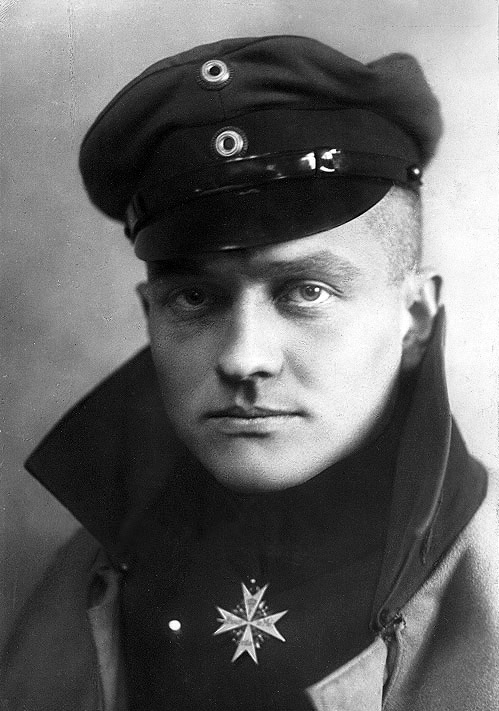
มันเฟรท ฟ็อน ริชท์โฮเฟิน

| name = มันเฟรท ไฟรแฮร์ ฟ็อน ริชท์โฮเฟิน
| image = Manfred von Richthofen.jpg
| image_size =250px
| caption = ริชท์โฮเฟินเมื่อได้รับอิสริยาภรณ์ "พัวร์เลอเมรีท" ค.ศ. 1917
| birth_name = มันเฟรท อัลเบร็ชท์ ไฟรแฮร์ ฟ็อน ริชท์โฮเฟิน
| nickname = บารอนแดง ()
| birth_place = ไคลน์บวร์ค จักรวรรดิเยอรมัน (ปัจจุบันอยู่ในวรอตสวัฟ ประเทศโปแลนด์)
| death_place = สันมอร์ล็องกูร์ สาธารณรัฐฝรั่งเศสที่ 3|ประเทศฝรั่งเศส
| branch = ไฟล์:War Ensign of Prussia (1816).svg|War Ensign of Prussia|border|23px กองทัพบกปรัสเซีย (1911–15)ไฟล์:War Ensign of Germany (1903–1919).svg|War Ensign of Germany|border|23px Luftstreitkräfte|หน่วยโจมตีอากาศ (1915–18)
| serviceyears = 1911–1918
| rank = ร้อยเอก ()
| battles = สงครามโลกครั้งที่หนึ่ง
* แนวรบด้านตะวันตก (สงครามโลกครั้งที่หนึ่ง)|แนวรบด้านตะวันตก
| signature = Manfred von Richthofen Signature.svg
ร้อยเอก มันเฟรท อัลเบร็ชท์ ไฟรแฮร์ ฟ็อน ริชท์โฮเฟิน () เป็นนักบินเครื่องบินรบของจักรวรรดิเยอรมันในช่วงสงครามโลกครั้งที่หนึ่ง เจ้าของสมญานาม "บารอนแดง" (Red Baron) เขาถูกบันทึกสถิติทางการว่าสามารถยิงเครื่องบินฝ่ายตรงข้ามตกถึง 80 ลำ Detailed list of Manfred von Richthofen's air victories โดยมีข้อมูลที่ยังไม่ได้รับการยืนยันว่าอาจจะถึง 100 ลำFranks, Norman L.R. and Frank W. Bailey. "Over the Front: A Complete Record of Fighter Aces and Units of the United States and French Air Services, 1914-1918." London: Grub Street, 1992. ISBN 978-0-948817-54-0. เขามีพี่ชายที่เป็นเสืออากาศเช่นกัน ชื่อ โลทาร์ ฟ็อน ริชท์โฮเฟิน
มันเฟรท "ไฟรแฮร์" ฟ็อน ริชท์โฮเฟิน เกิดที่เมืองไคลน์บวร์ค ใกล้วรอตซวาฟ|เบร็สเลา (ปัจจุบันอยู่ในโปแลนด์) จักรวรรดิเยอรมัน เมื่อวันที่ 2 พฤษภาคม ค.ศ. 1892 เป็นบุตรคนที่สองของครอบครัวขุนนางปรัสเซียระดับสูง บิดาของเขาคือพันตรี อัลเบร็ชท์ ฟิลลิพ คาร์ล ยูลีอุส "ไฟรแฮร์" ฟ็อน ริชท์โฮเฟิน () มารดาคือ ท่านหญิงคูนีกุนเดอ ฟ็อน ชิคฟุส อุนท์ น็อยดอร์ฟ () ทายาทชายทุกคนที่เกิดในตระกูลนี้จะมีบรรดาศักดิ์ขุนนางตั้งแต่เกิดเป็น "ไฟรแฮร์" () ซึ่งรวมถึงมันเฟรท บรรดาศักดิ์นี้เทียบเท่าบรรดาศักดิ์บารอนของหมู่เกาะอังกฤษKilduff, p. 6. "Freiherr". "Encyclopædia Britannica". มันเฟรทขับเครื่องบินสีแดง ฝ่ายอังกฤษจึงตั้งฉายาให้ว่า "บารอนแดง"
เครื่องบินของเขาถูกยิงตกเมื่อวันที่ 21 เมษายน ค.ศ. 1918 เวลา 11 นาฬิกา ขณะบินเหนือสันมอร์ล็องกูร์ใกล้แม่น้ำซอม อำเภอโว-ซูร์-ซอม ทางตอนเหนือของประเทศฝรั่งเศส เขาได้รับบาดเจ็บจากกระสุนที่หัวใจและปอดMiller, Dr. Geoffrey. "The Death of Manfred von Richthofen: Who fired the fatal shot?" "Sabretache: Journal and Proceedings of the Military History Society of Australia", vol. XXXIX, no. 2, 1998. และเสียชีวิตในท่าขับเครื่องบินปกติ ศพของริชท์โฮเฟินได้รับการทำพิธีฝังอย่างสมเกียรติโดยทหารไตรภาคีเมื่อวันที่ 22 เมษายน ค.ศ. 1918 ในครั้งแรกหลุมศพของเขาอยู่ที่หมู่บ้านแบร์ต็องกล์ ใกล้เมืองอาเมียง ทางตอนเหนือของฝรั่งเศส ต่อมาจึงมีการเคลื่อนย้ายศพไปฝังในเยอรมนี
== อ้างอิง ==
== แหล่งข้อมูลอื่น ==
* Complete text of "The Red Fighter Pilot" by Manfred von Richthofen at The War Times Journal
* "Red Baron Foundation" "Richthofen-Poland-Swidnica"
* "NOVA" "Who Killed the Red Baron?"
* Manfred von Richthofen: 80 Aerial victories
หมวดหมู่:บารอนแห่งเยอรมนี
หมวดหมู่:ไฟรแฮร์
หมวดหมู่:ร้อยเอก
หมวดหมู่:ทหารอากาศชาวเยอรมัน
หมวดหมู่:นักบินทหารบก
หมวดหมู่:เสืออากาศชาวเยอรมัน
หมวดหมู่:เสืออากาศในสงครามโลกครั้งที่หนึ่ง
หมวดหมู่:นักบินที่เสียชีวิตจากการถูกยิงตก
หมวดหมู่:ผู้ได้รับพัวร์เลอเมรีท (ชั้นทหาร)
หมวดหมู่:บุคคลจากวรอตสวัฟ